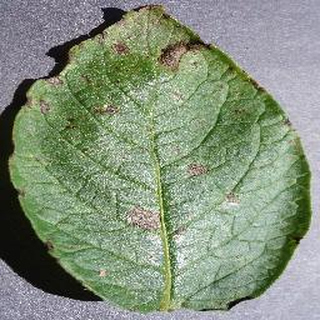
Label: potato_early_blight